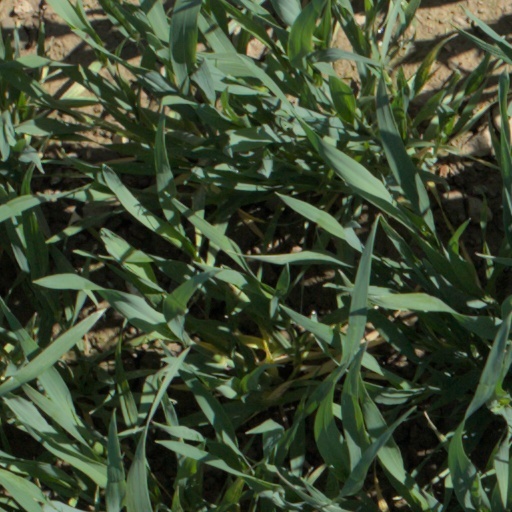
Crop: wheat